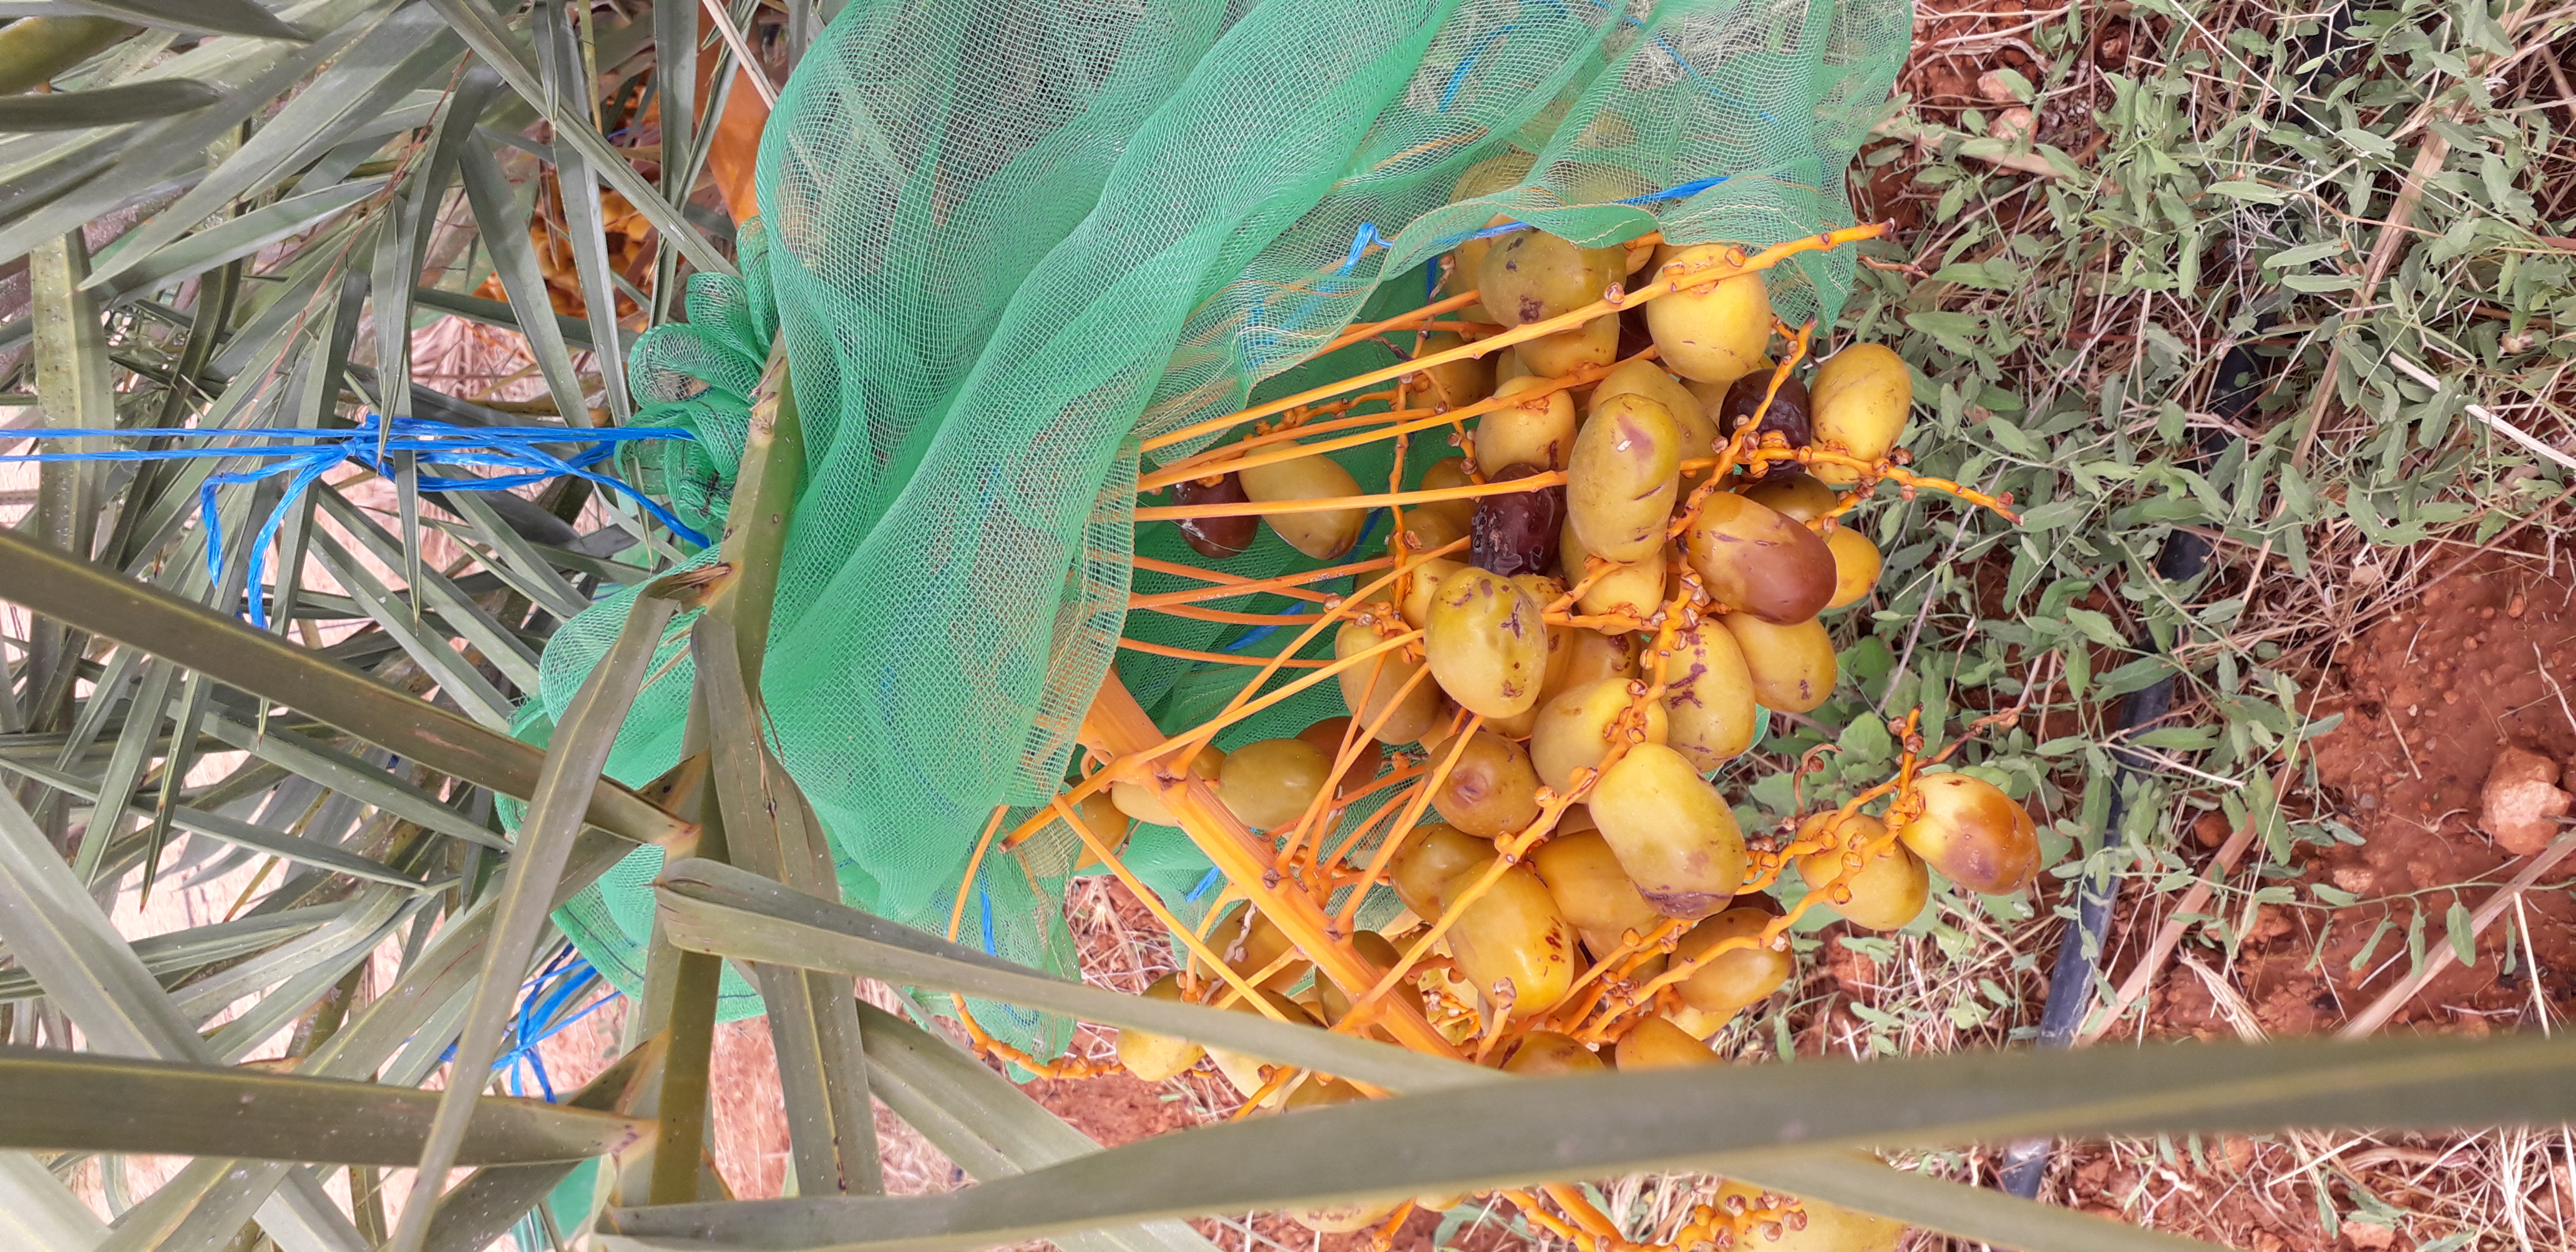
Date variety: Boufagous